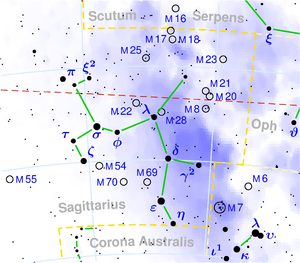
Skytten (stjernebillede)
Stjernebilledet Skytten (Sagittarius).
"Skytten er et stjernebillede på den nordlige himmelkugle. Centrum i vor egen galakse Mælkevejen befinder sig ""bag"" dette stjernebillede.